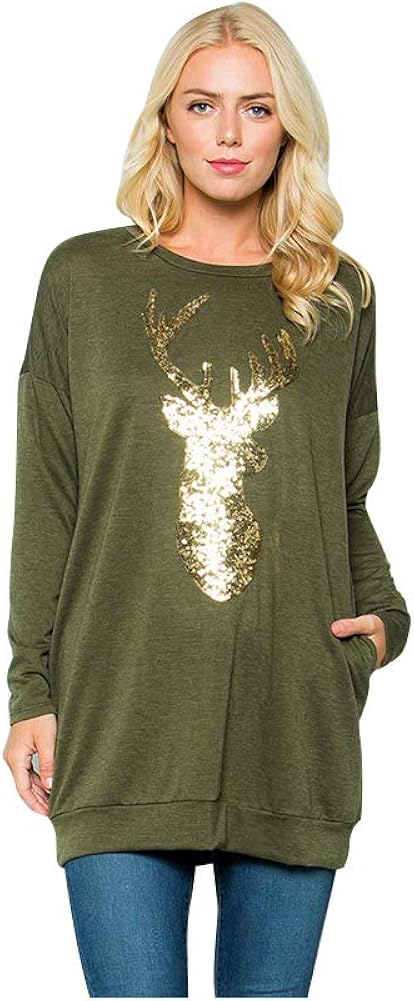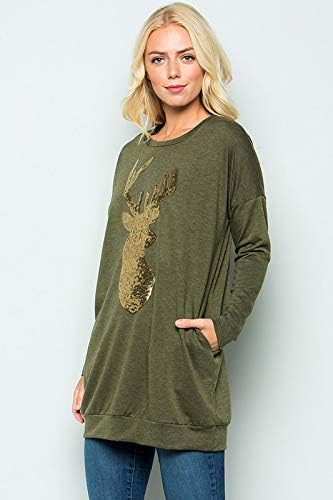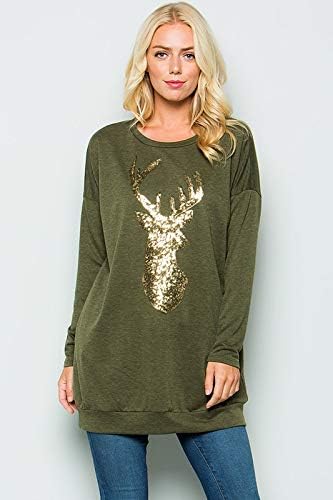
Jayde N' Grey Made USA Women's Reindeer Top Christmas Sweater Sequin Rudolph Sweatshirt
Category: AMAZON FASHION
Definitely NOT your "Ugly Christmas Sweater". This sweet yet sex tunic top is made of a SUPER ULTRA SOFT French terry stretch fabric that looks amazing with leggings and boots. Loose fit for extra comfort and gorgeous gold sequin Reindeer patch on front. Perfect for day or evening wear. But beware, you WILL be stopped and asked where you got your top from! Hand wash cold water. Lay flat to dry. Both regular and plus sizes available. We have these available in sizes Small, Medium and Large, Extra Large, 1XL, 2xl and 3xl.
Features: MADE IN THE USA!! VERY LIMITED QUANTITIES AVAILABLE! The most fabulous holiday top around! | Soft stretchy French terry fabric With POCKETS!!!! | Gold sequin reindeer patch front | Long length. Loose comfortable fit. Perfect for your Holiday card picture, social media posts, office holiday party and any time you want to spread some Christmas cheer!